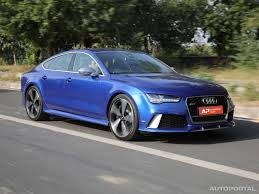
Label: noambulance